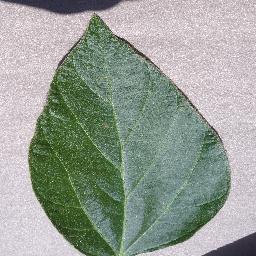
Label: Soybean___healthy